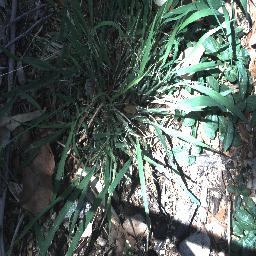
Label: negative